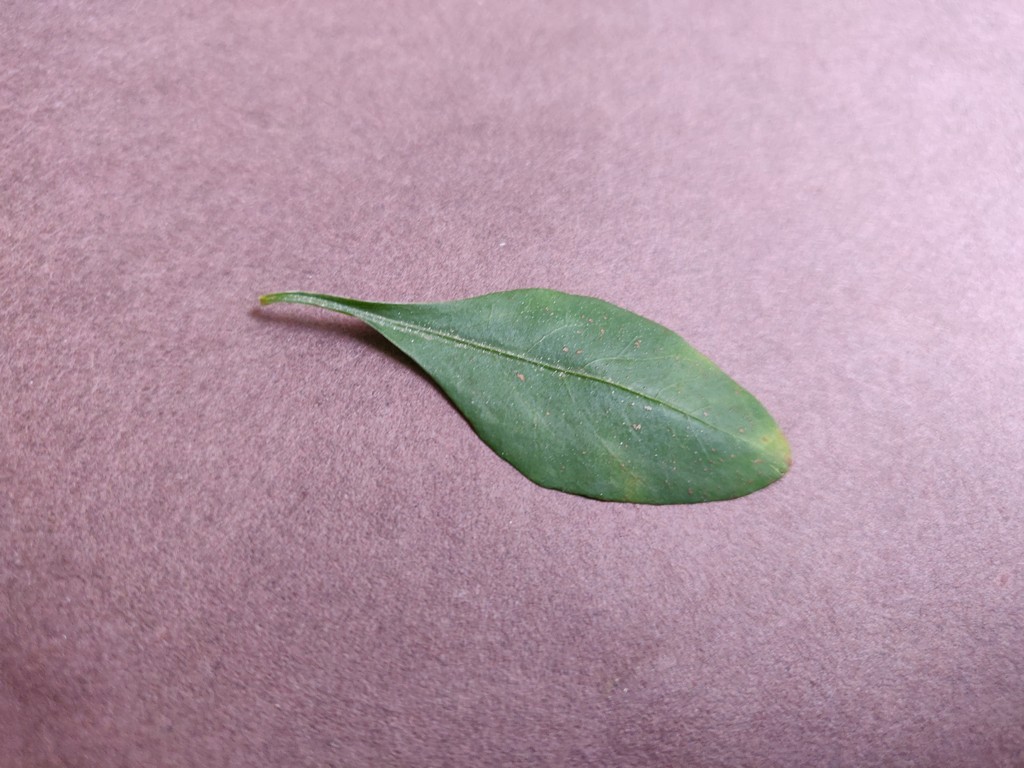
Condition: Unhealthy
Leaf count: single
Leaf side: front